Matteo Compagnoni

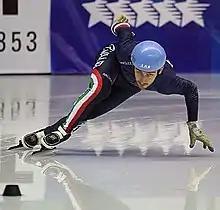
Winter Universiade Games, Granada 2015.

Matteo Compagnoni (born 1 June 1991, in Bormio) is an Italian former short track speed skater. He was a member of Italian national team and competed for Italy at 2015 Winter Universiade, a multi sport winter event held in Granada, Spain.